Järntorget (Stockholm)

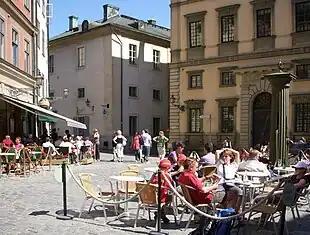
Järntorget 2009.

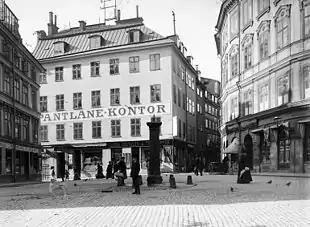
Järntorget 1902.

The second oldest square in Stockholm, slightly younger than Stortorget, Järntorget dates back to around 1300 and remained the city's most important trade centre for centuries — constantly busy and crowded, scents and noise intermixing while goods were transported from shore to shore across the square and up and down the attics of the surrounding buildings.